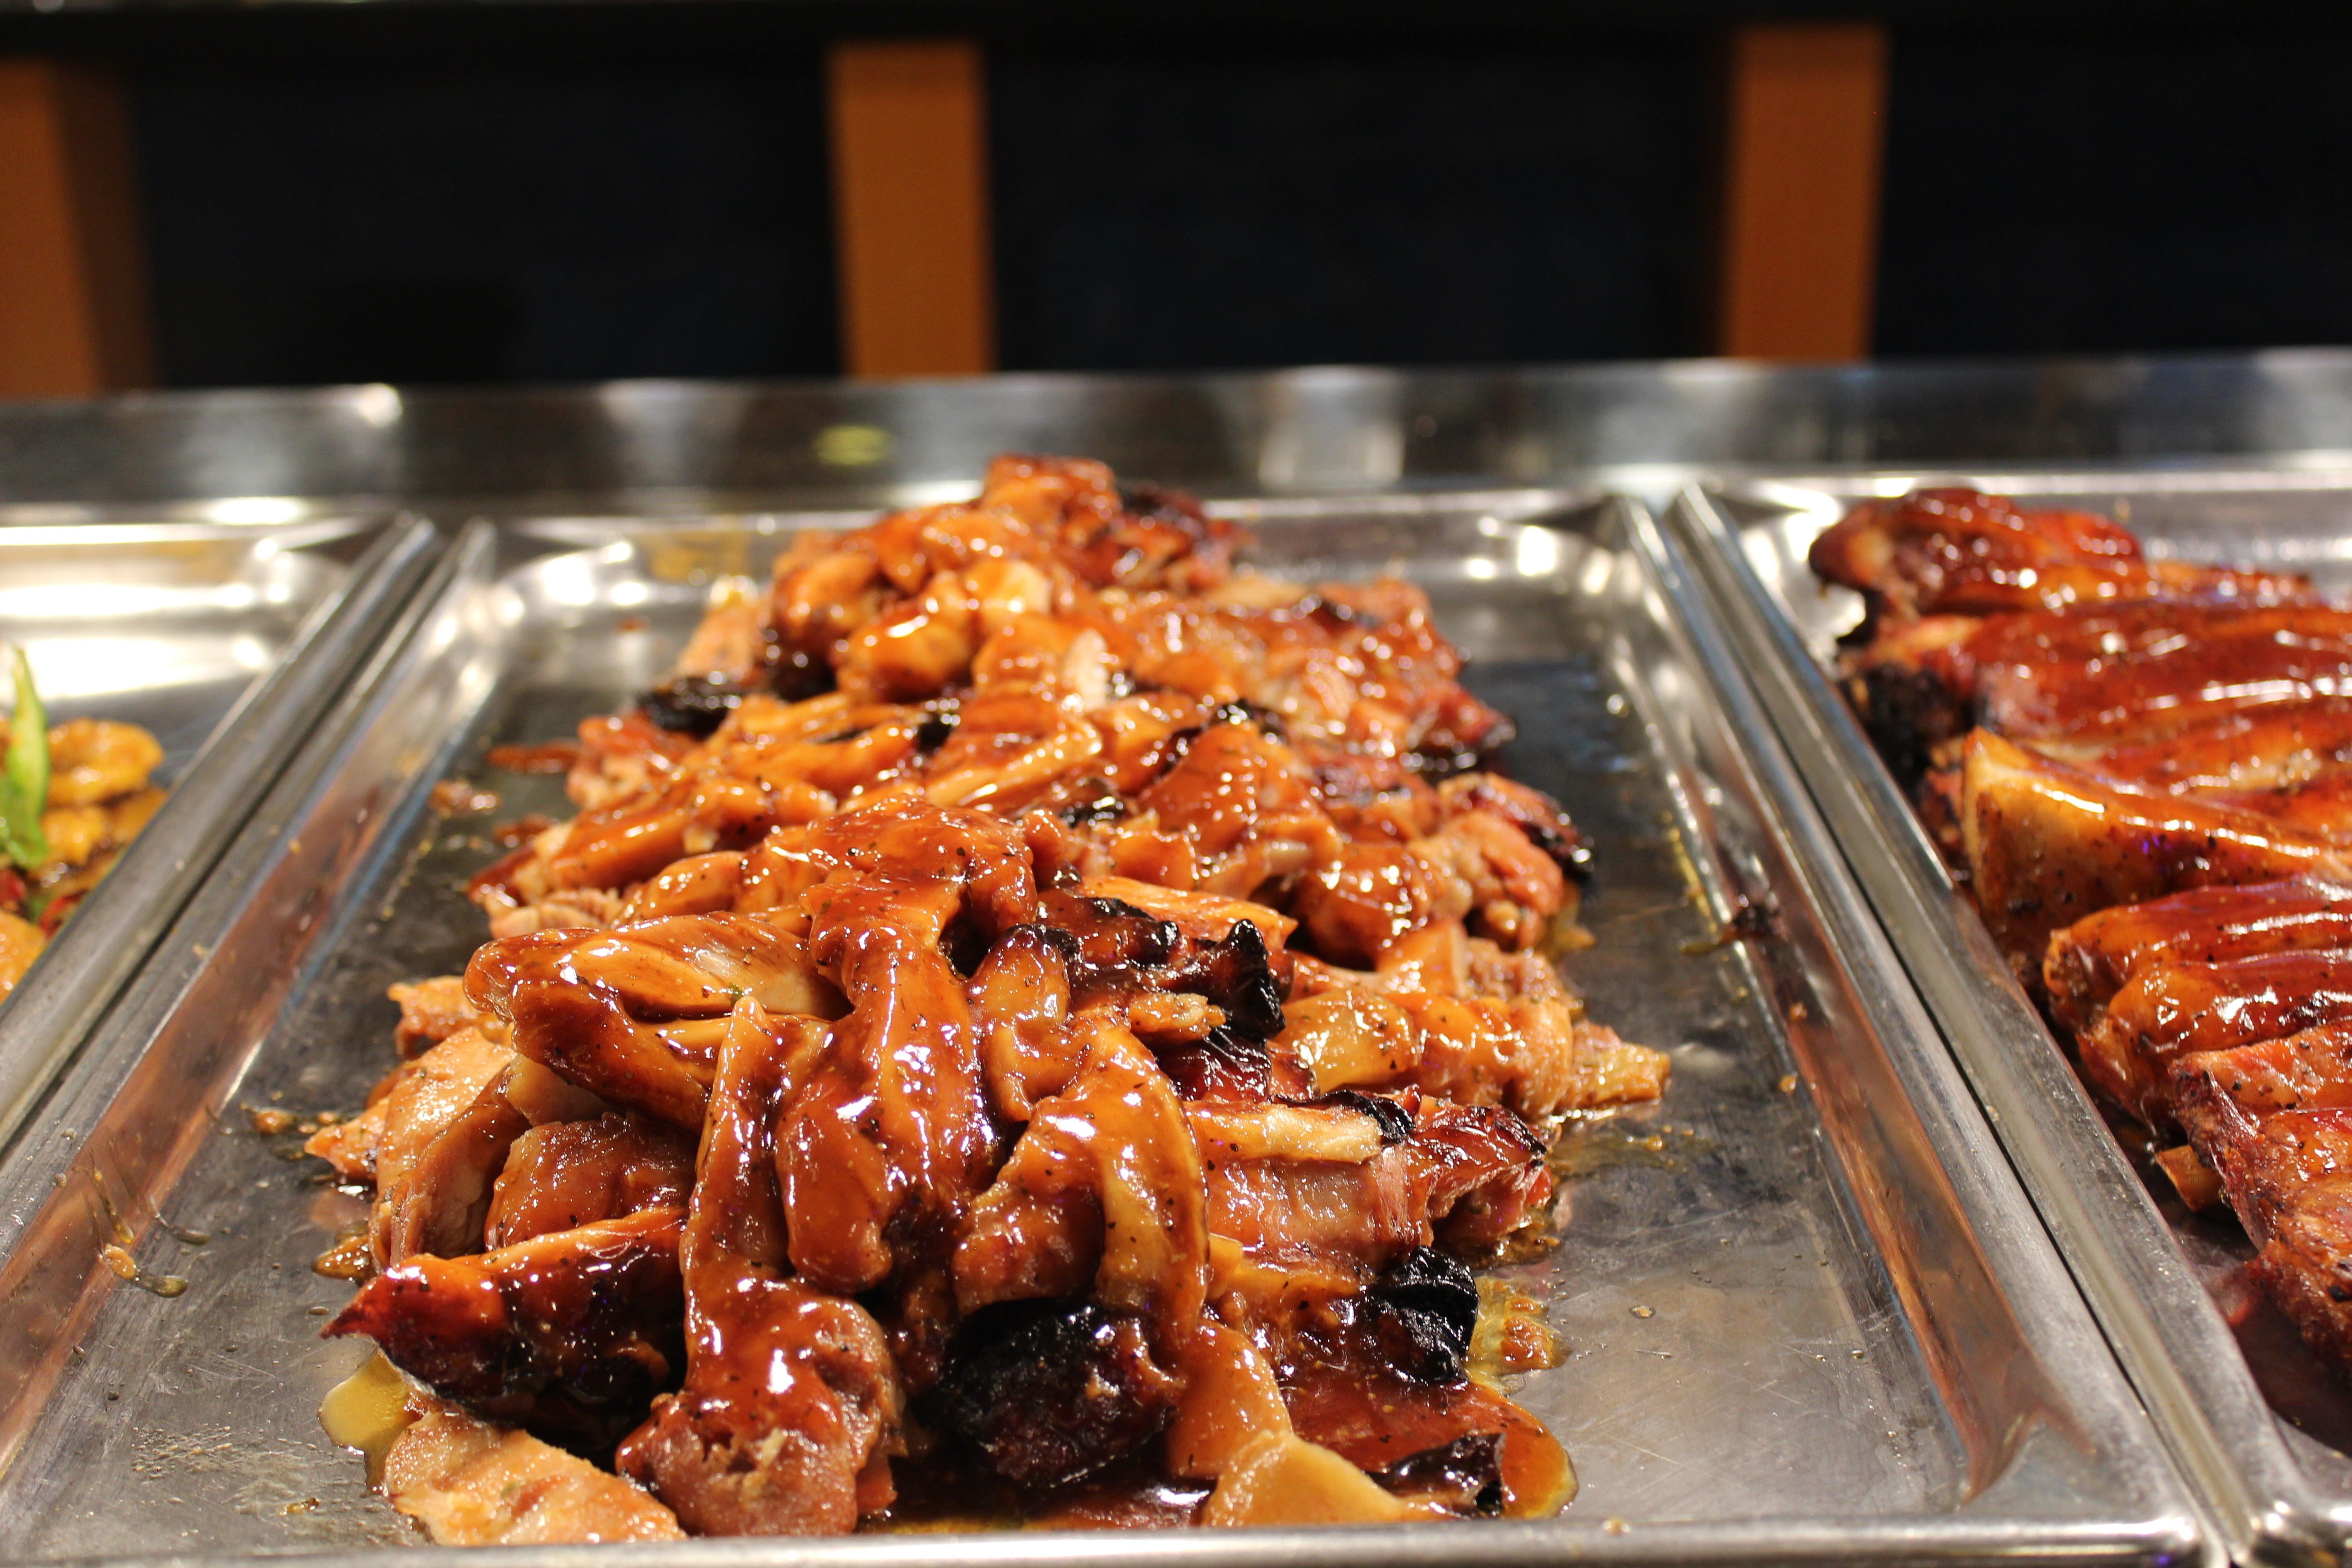
dish, meal, food, produce, meat, cuisine, beef, asian food, dinner, chinese food, samgyeopsal, dak galbi, grilled ribs